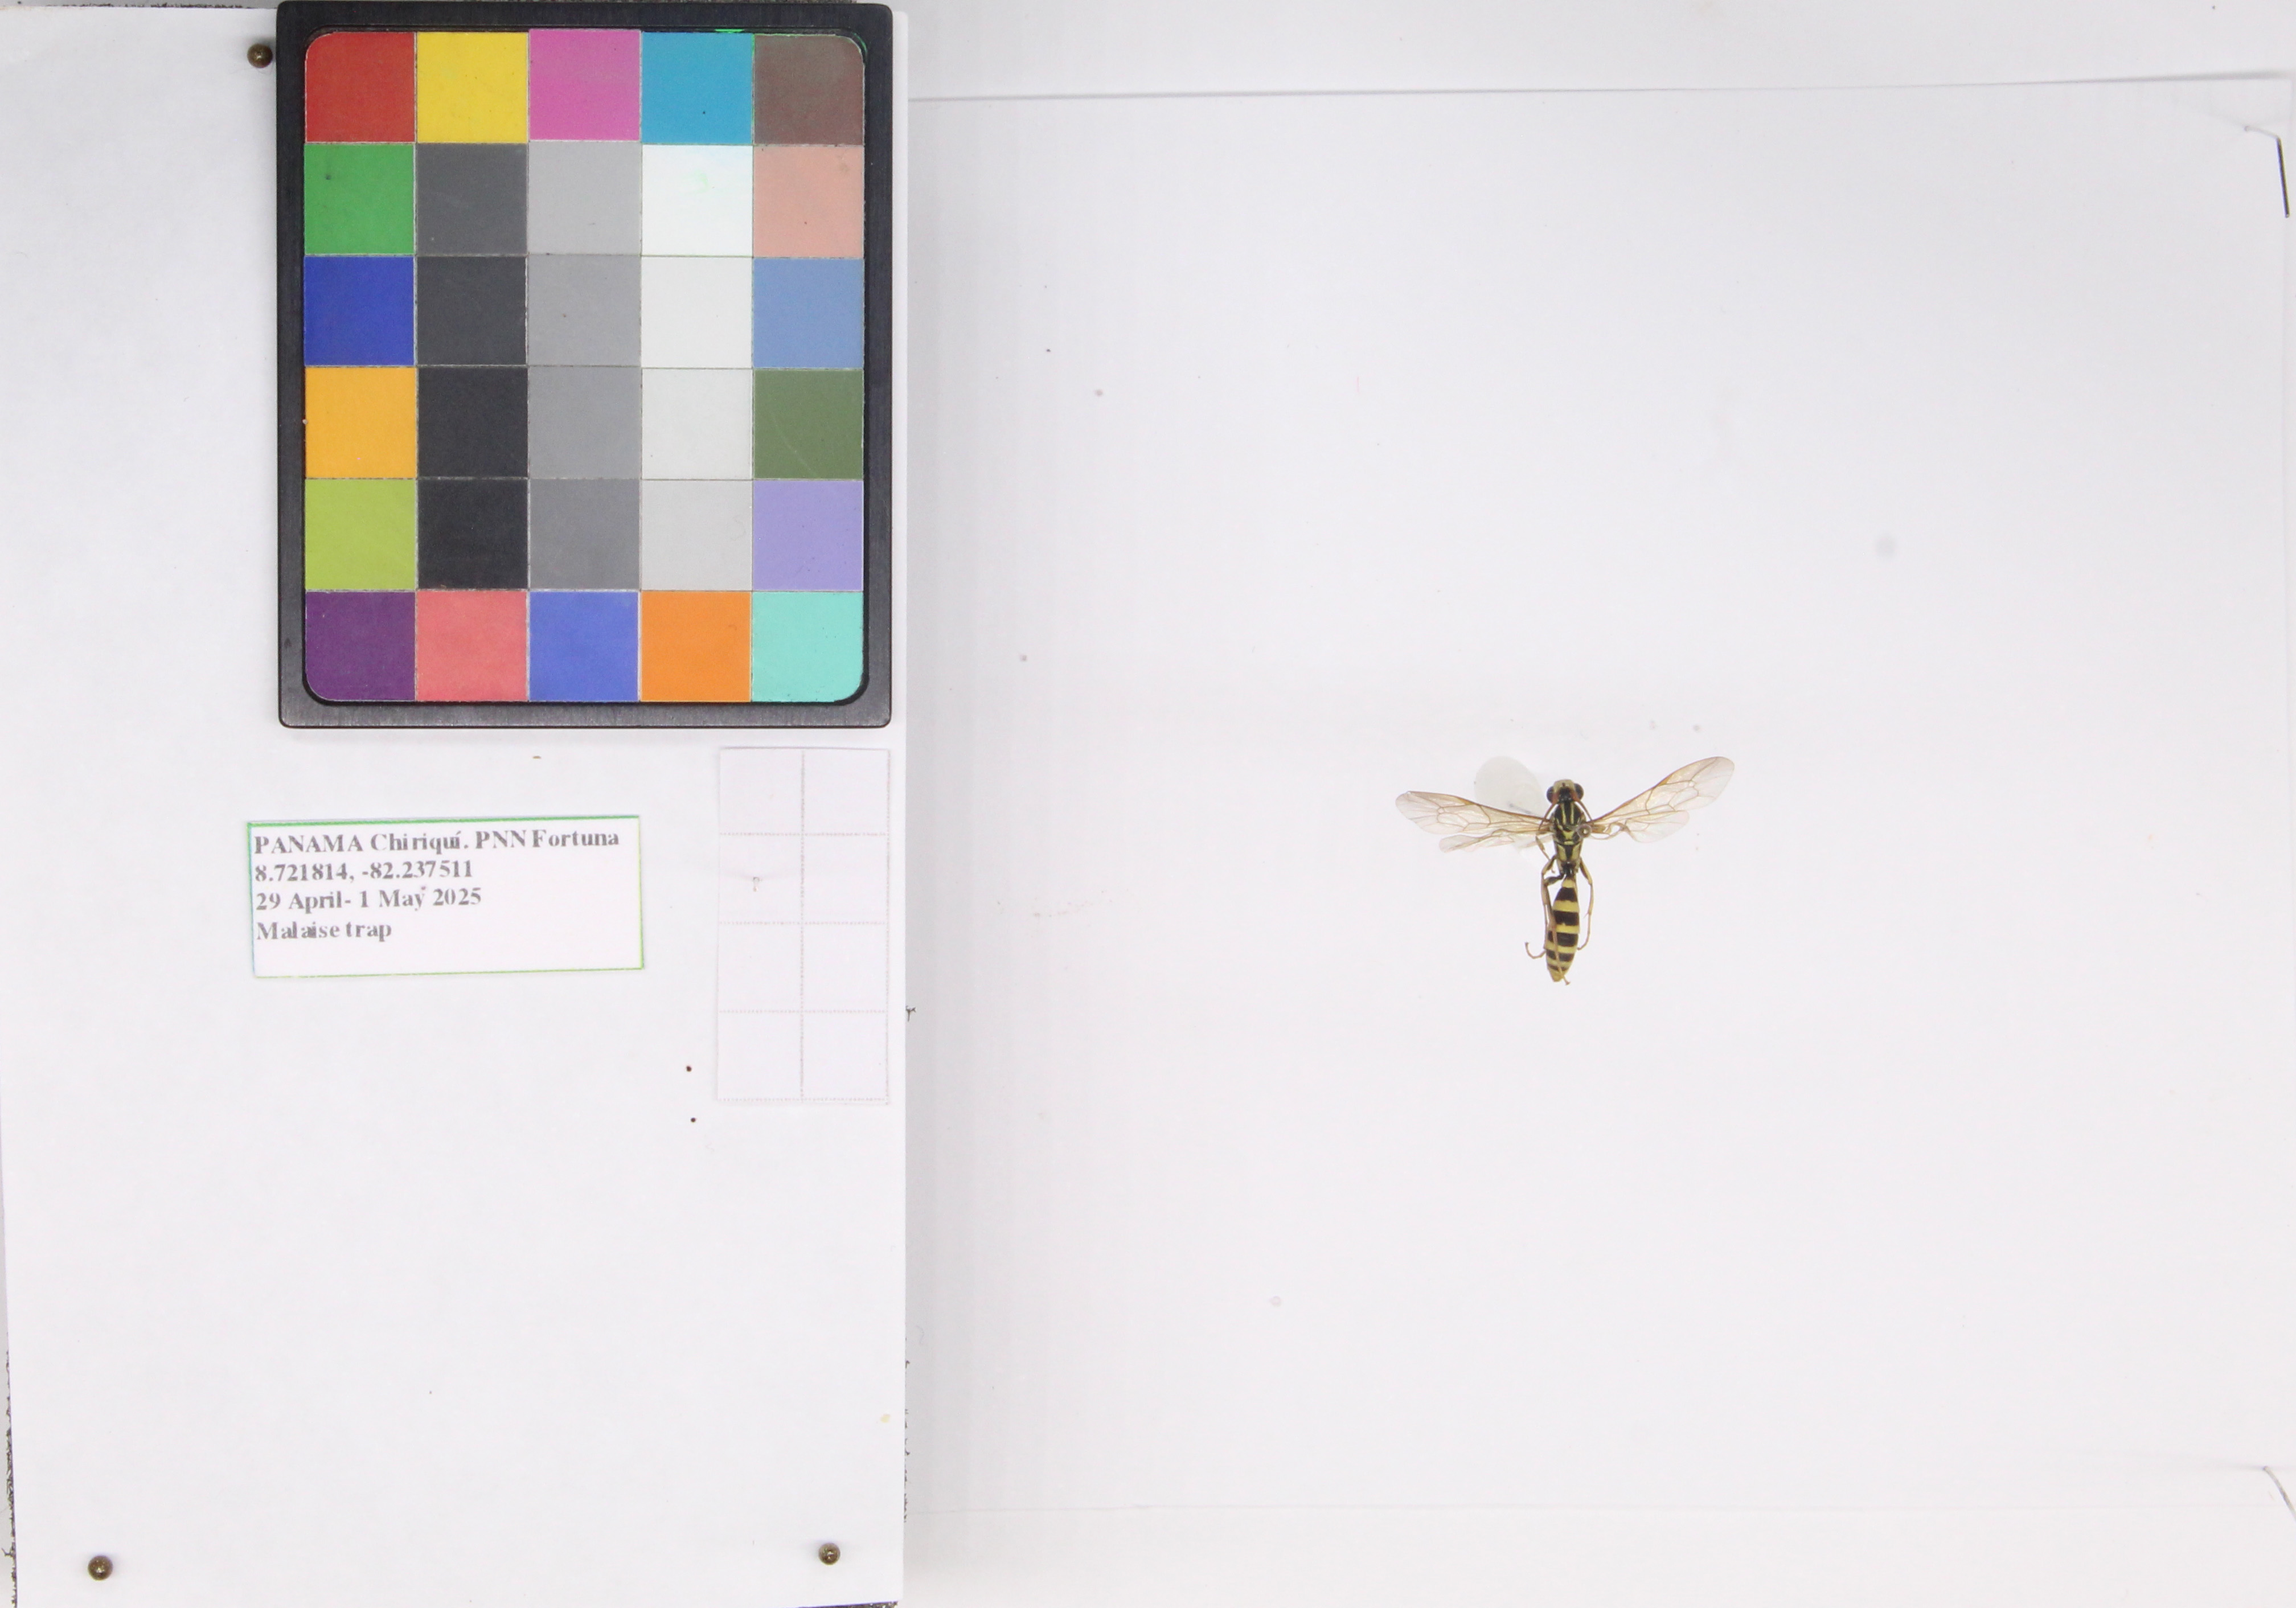
Label: moth
Location: Fortuna